Dale Quarterley

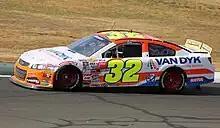
Quarterley's No. 32 ARCA car at Sonoma in 2023

On January 28, 2023, Quarterley announced that he would attempt to make his Truck Series debut in the race at COTA for his own team after buying an old Toyota from Kyle Busch Motorsports, which switched to Chevrolet for 2023. He stated in an interview with "Frontstretch" that although the plan is to drive for his own team, it is possible that he could partner with another team with owner points and drive for them to have a better chance of qualifying for the race. He will also return to run the road course races in the main ARCA Series and the West Series plus the main ARCA Series season-opener at Daytona, after purchasing a former superspeedway car from GMS Racing. He will also run the two main ARCA Series dirt races for the first time after buying the assets of Hendren Motorsports, which closed down after fielding a car for Ryan Unzicker, who won at Springfield in 2020 and DuQuoin in 2022, in those races for several years.